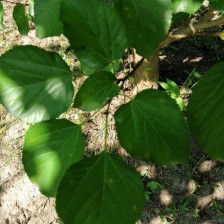
Variety: WhiteKing